Gaston Ernest Liébert

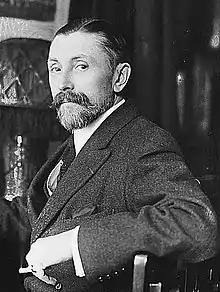
Gaston Ernest Liébert (c.1915)

He was born in Paris, France in 1866, to the photographer, Alphonse Liébert.